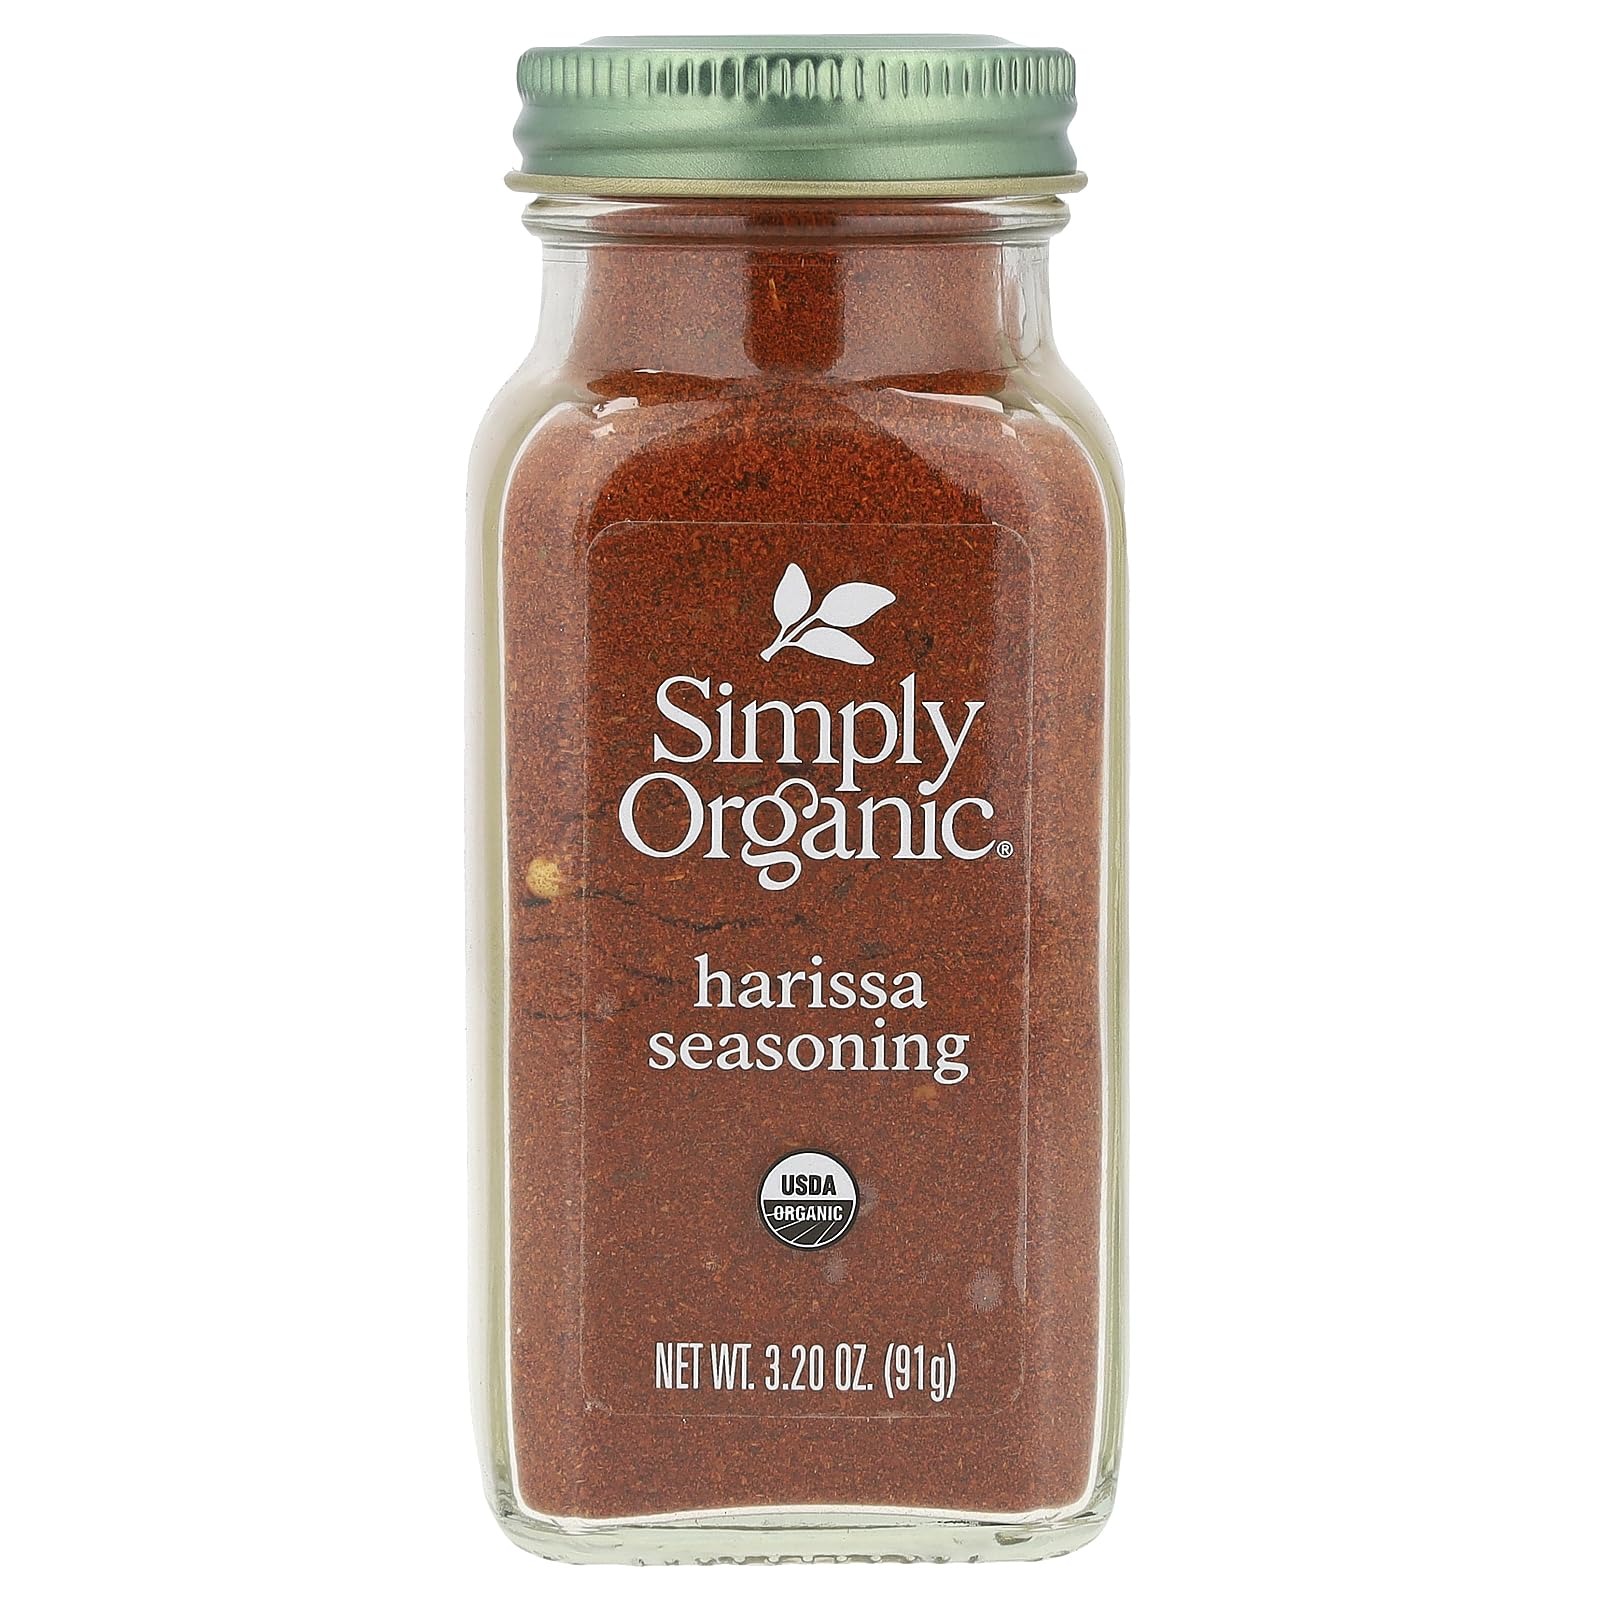
Item Name: Simply Organic Harissa Seasoning, 3.2 oz (91 g)
Bullet Point 1: HARISSA SEASONING - Simply Organic Harissa Seasoning is a tantalizing blend inspired by the iconic Tunisian hot sauce. Our organic creation is a garlic-kissed masterpiece, delivering a complex, smoky, curry-like flavor with a touch of invigorating spicy heat. Dive into the vibrant world of Harissa with this gorgeous, earthy-red blend that captures the essence of North African cuisine.
Bullet Point 2: BEST USES - Immerse your dishes in the rich and exotic flavors of North Africa by sprinkling our Harissa Seasoning. Perfect for adding a spicy kick to roasted vegetables, grilled meats, or couscous, this blend brings a depth of taste that elevates your culinary creations.
Bullet Point 3: SIMPLY ORGANIC BOTTLED SPICES - Elevate your daily dishes with Simply Organic Bottled Spices, where the pure, delicious flavor of our spices and seasonings bring the goodness of organics to everyday meals.
Bullet Point 4: GROWN FOR SOMETHING GREATER - Simply Organic works directly with sourcing partners whenever possible, paying fair prices directly to them, without a middleman, to maximize the grower's return. With Simply Organic you can feel good about the food on your table and its effect on the world we live in.
Bullet Point 5: ABOUT US - We are Simply Organic. The original, all-organic spice brand that lives up to the promise of our name in all we cultivate and bring to the table. We believe in nourishing lives and preserving the Earth for generations to come, all through inherently better food.
Value: 3.2
Unit: Ounce

Price: 6.21